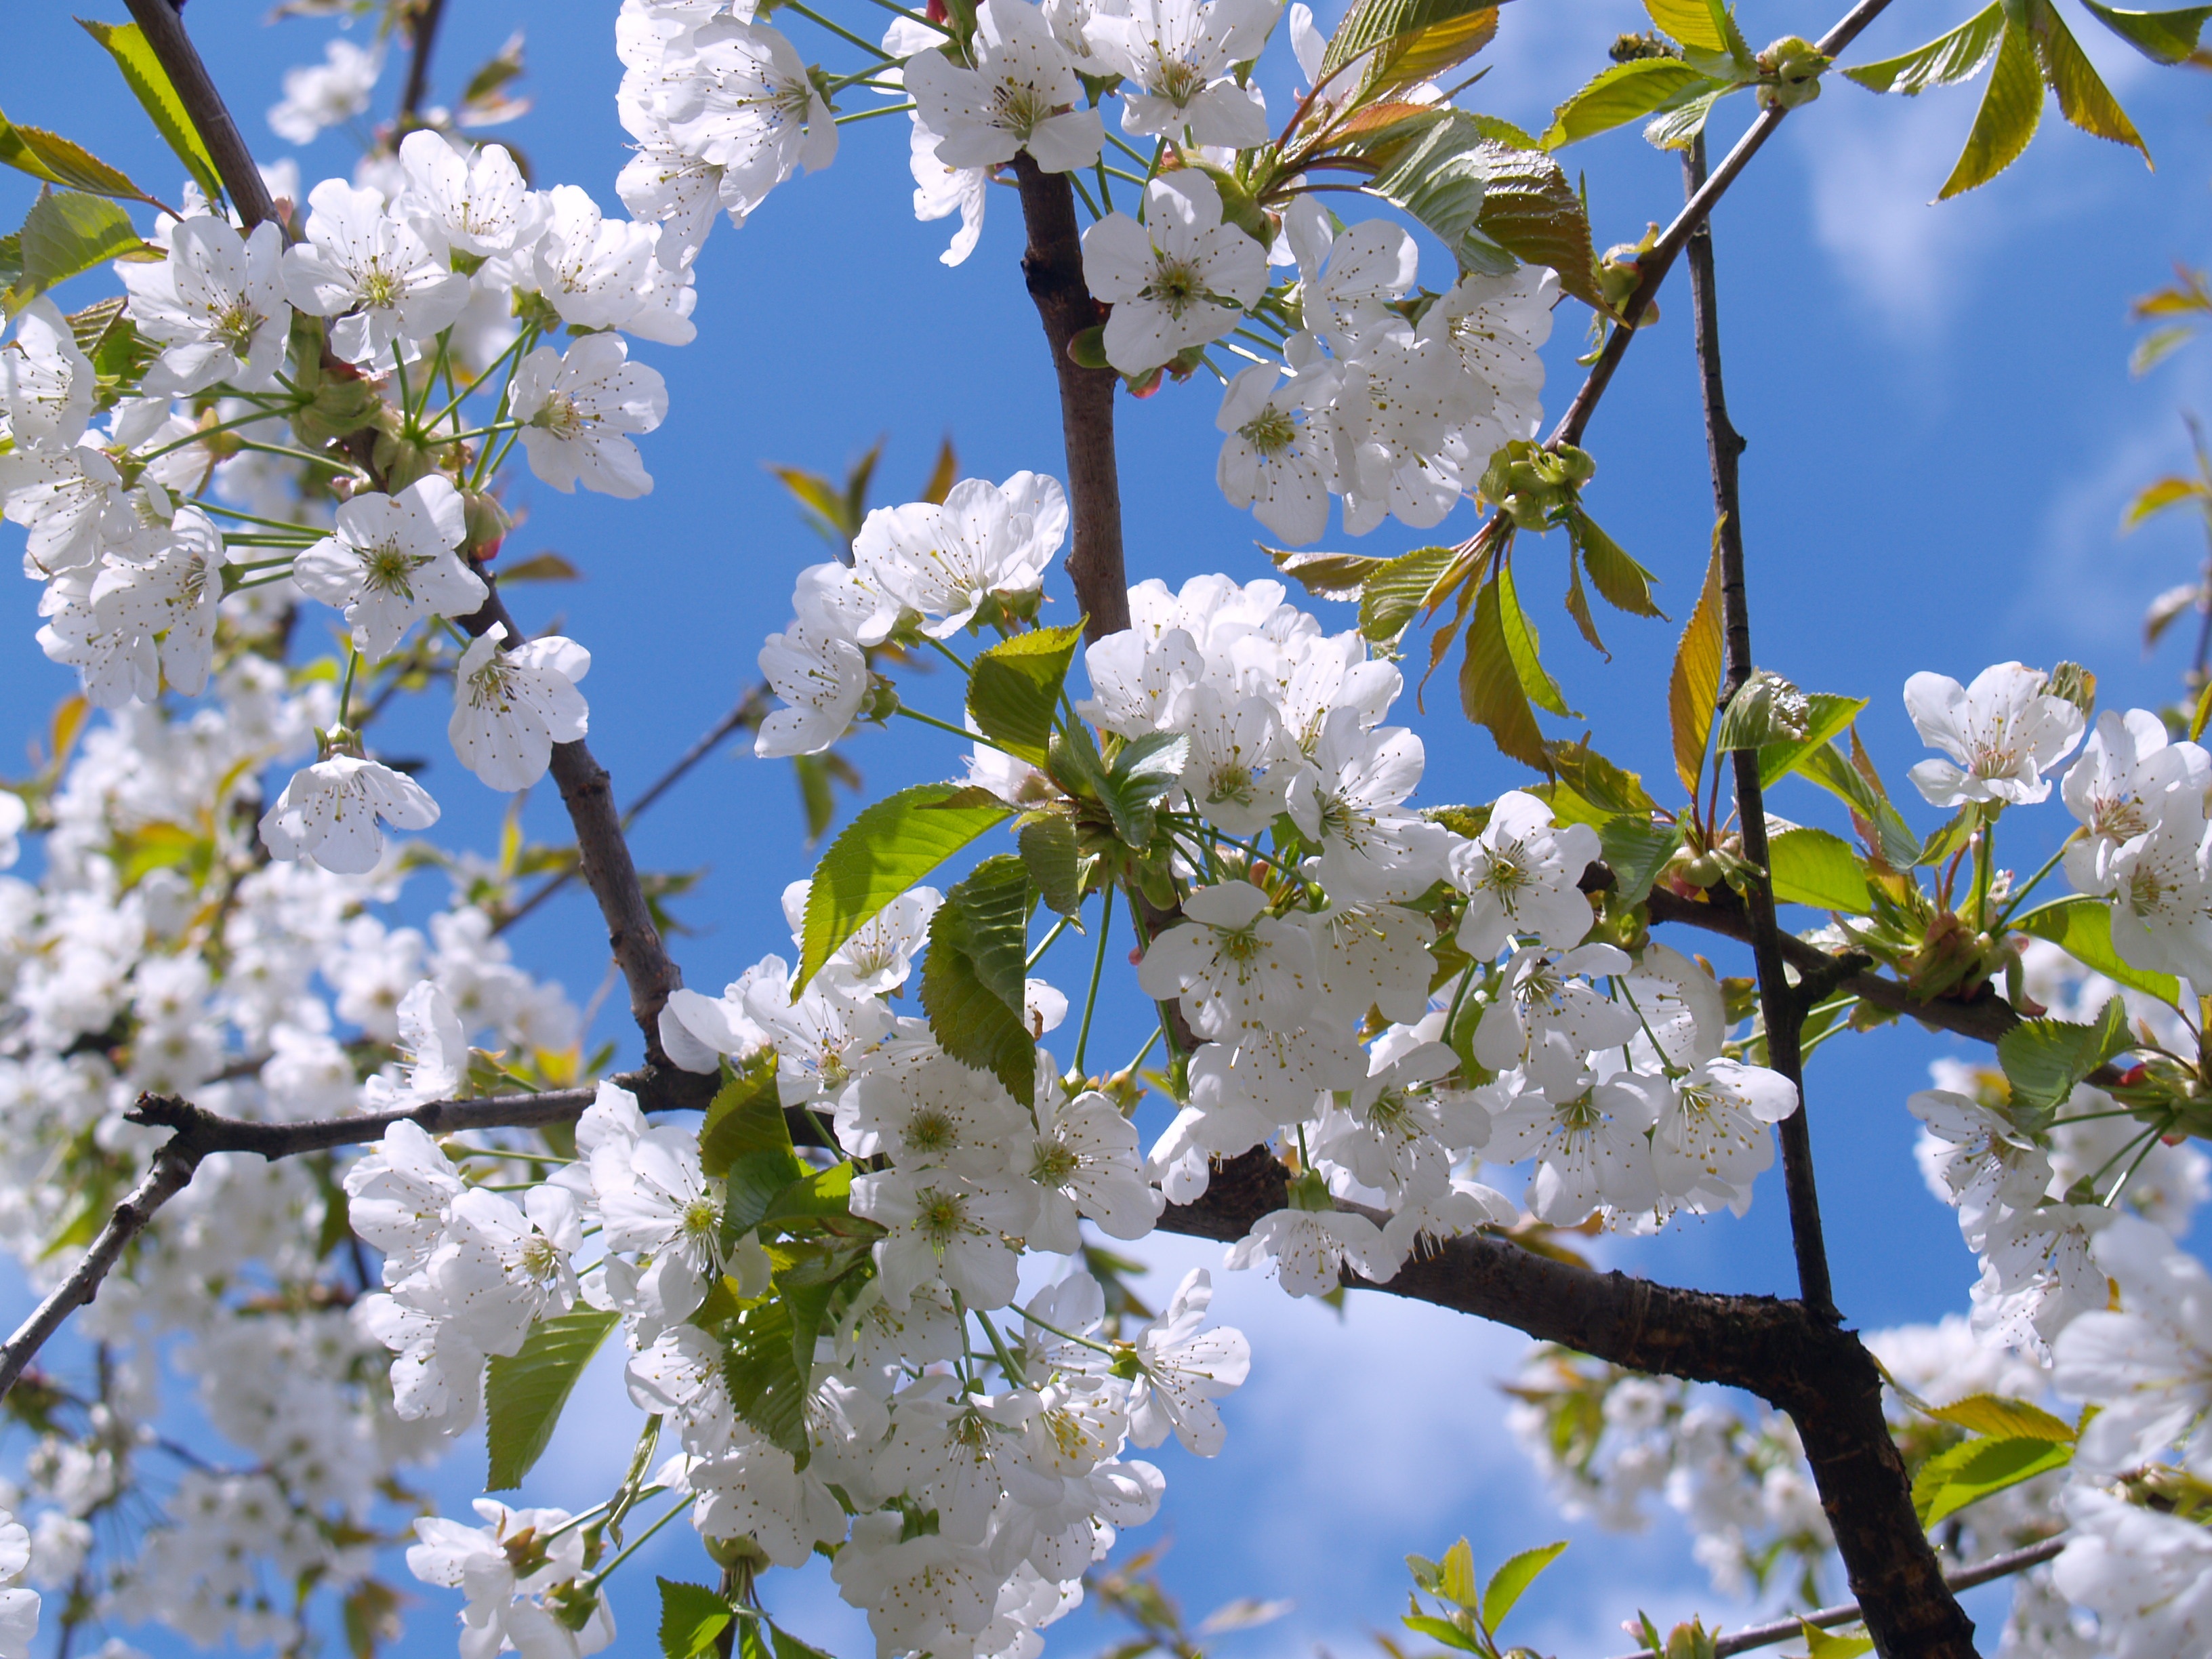
tree, branch, blossom, plant, white, flower, bloom, food, spring, produce, flora, cherry blossom, flowers, flowering plant